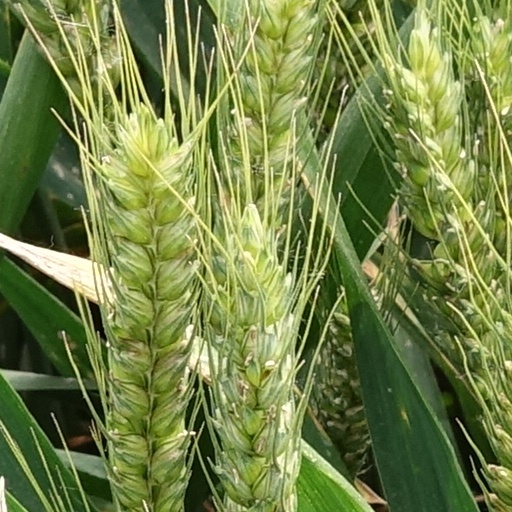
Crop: wheat